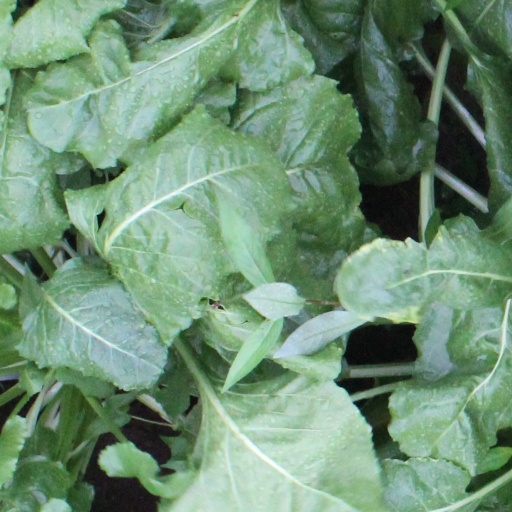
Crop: sugar beet